Kaiser Mahal

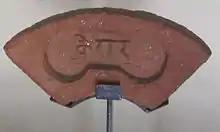
Bricks used in Kaiser Mahal with Nepali letters "Keshar"

The palace complex lay in the heart of Kathmandu, to the west of the Narayanhity Palace. Later Jeet Shumsher sold his palace to Chandra Shamsher Jang Bahadur Rana, who then destroyed the old palace and build a new palace in 1895 for his son Kaiser Shamsher Jang Bahadur Rana These unique and impressive Edwardian features earned it the name "Garden of Dreams."